Katheryn Winnick

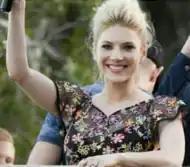
Winnick in 2017

Winnick entered the film industry by teaching martial arts to actors on movie sets; the experience inspired her to pursue professional acting. She was then cast as a series regular on "Student Bodies".